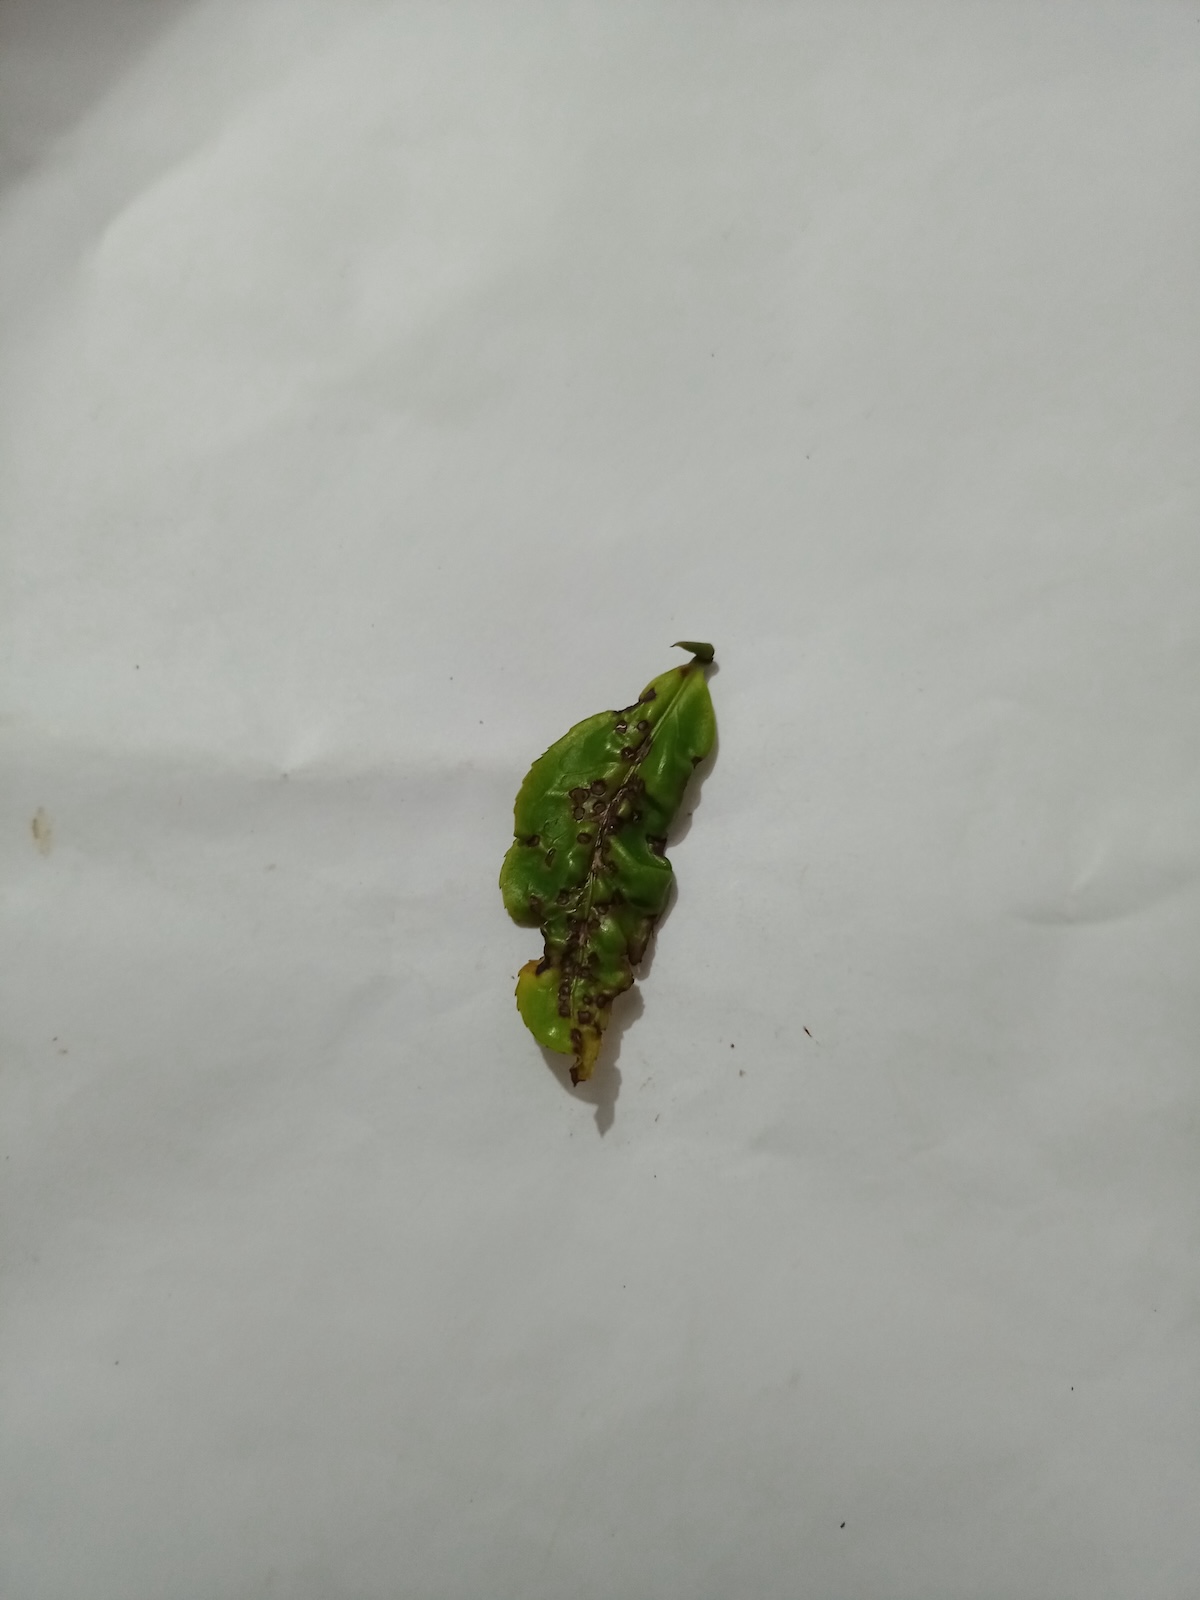
Label: Helopeltis